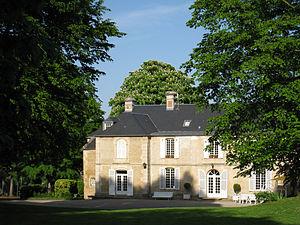
Vue partielle de la façade du château de Guernon-Ranville
Le château de Guernon-Ranville est situé dans la commune de Ranville, dans le département du Calvados en Normandie.